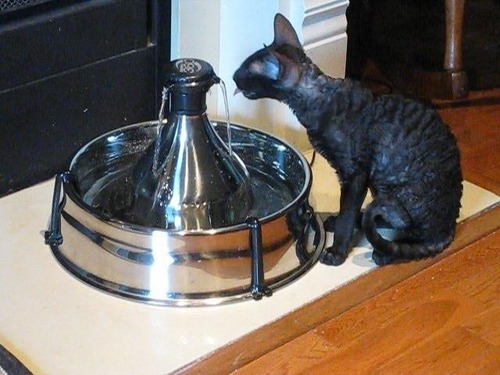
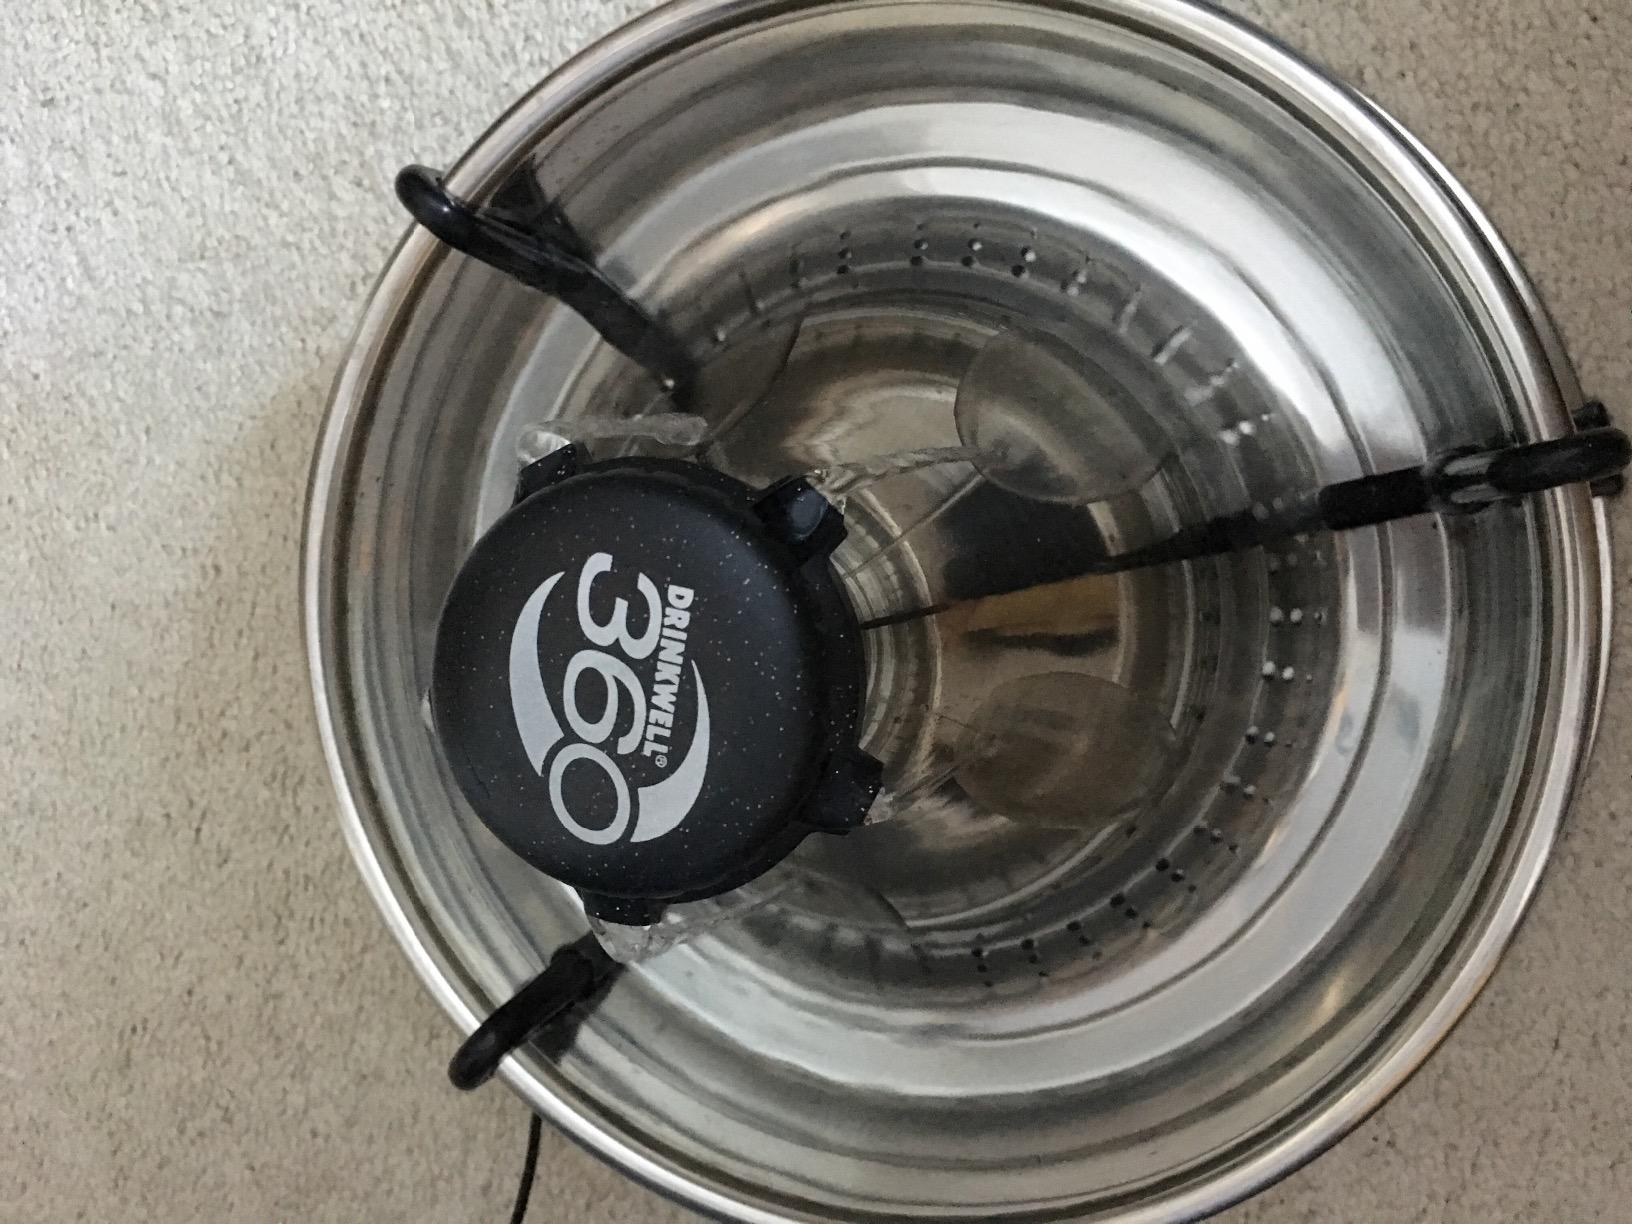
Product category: items_bowl
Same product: yes